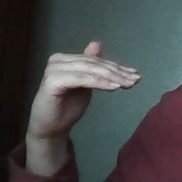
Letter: khaa